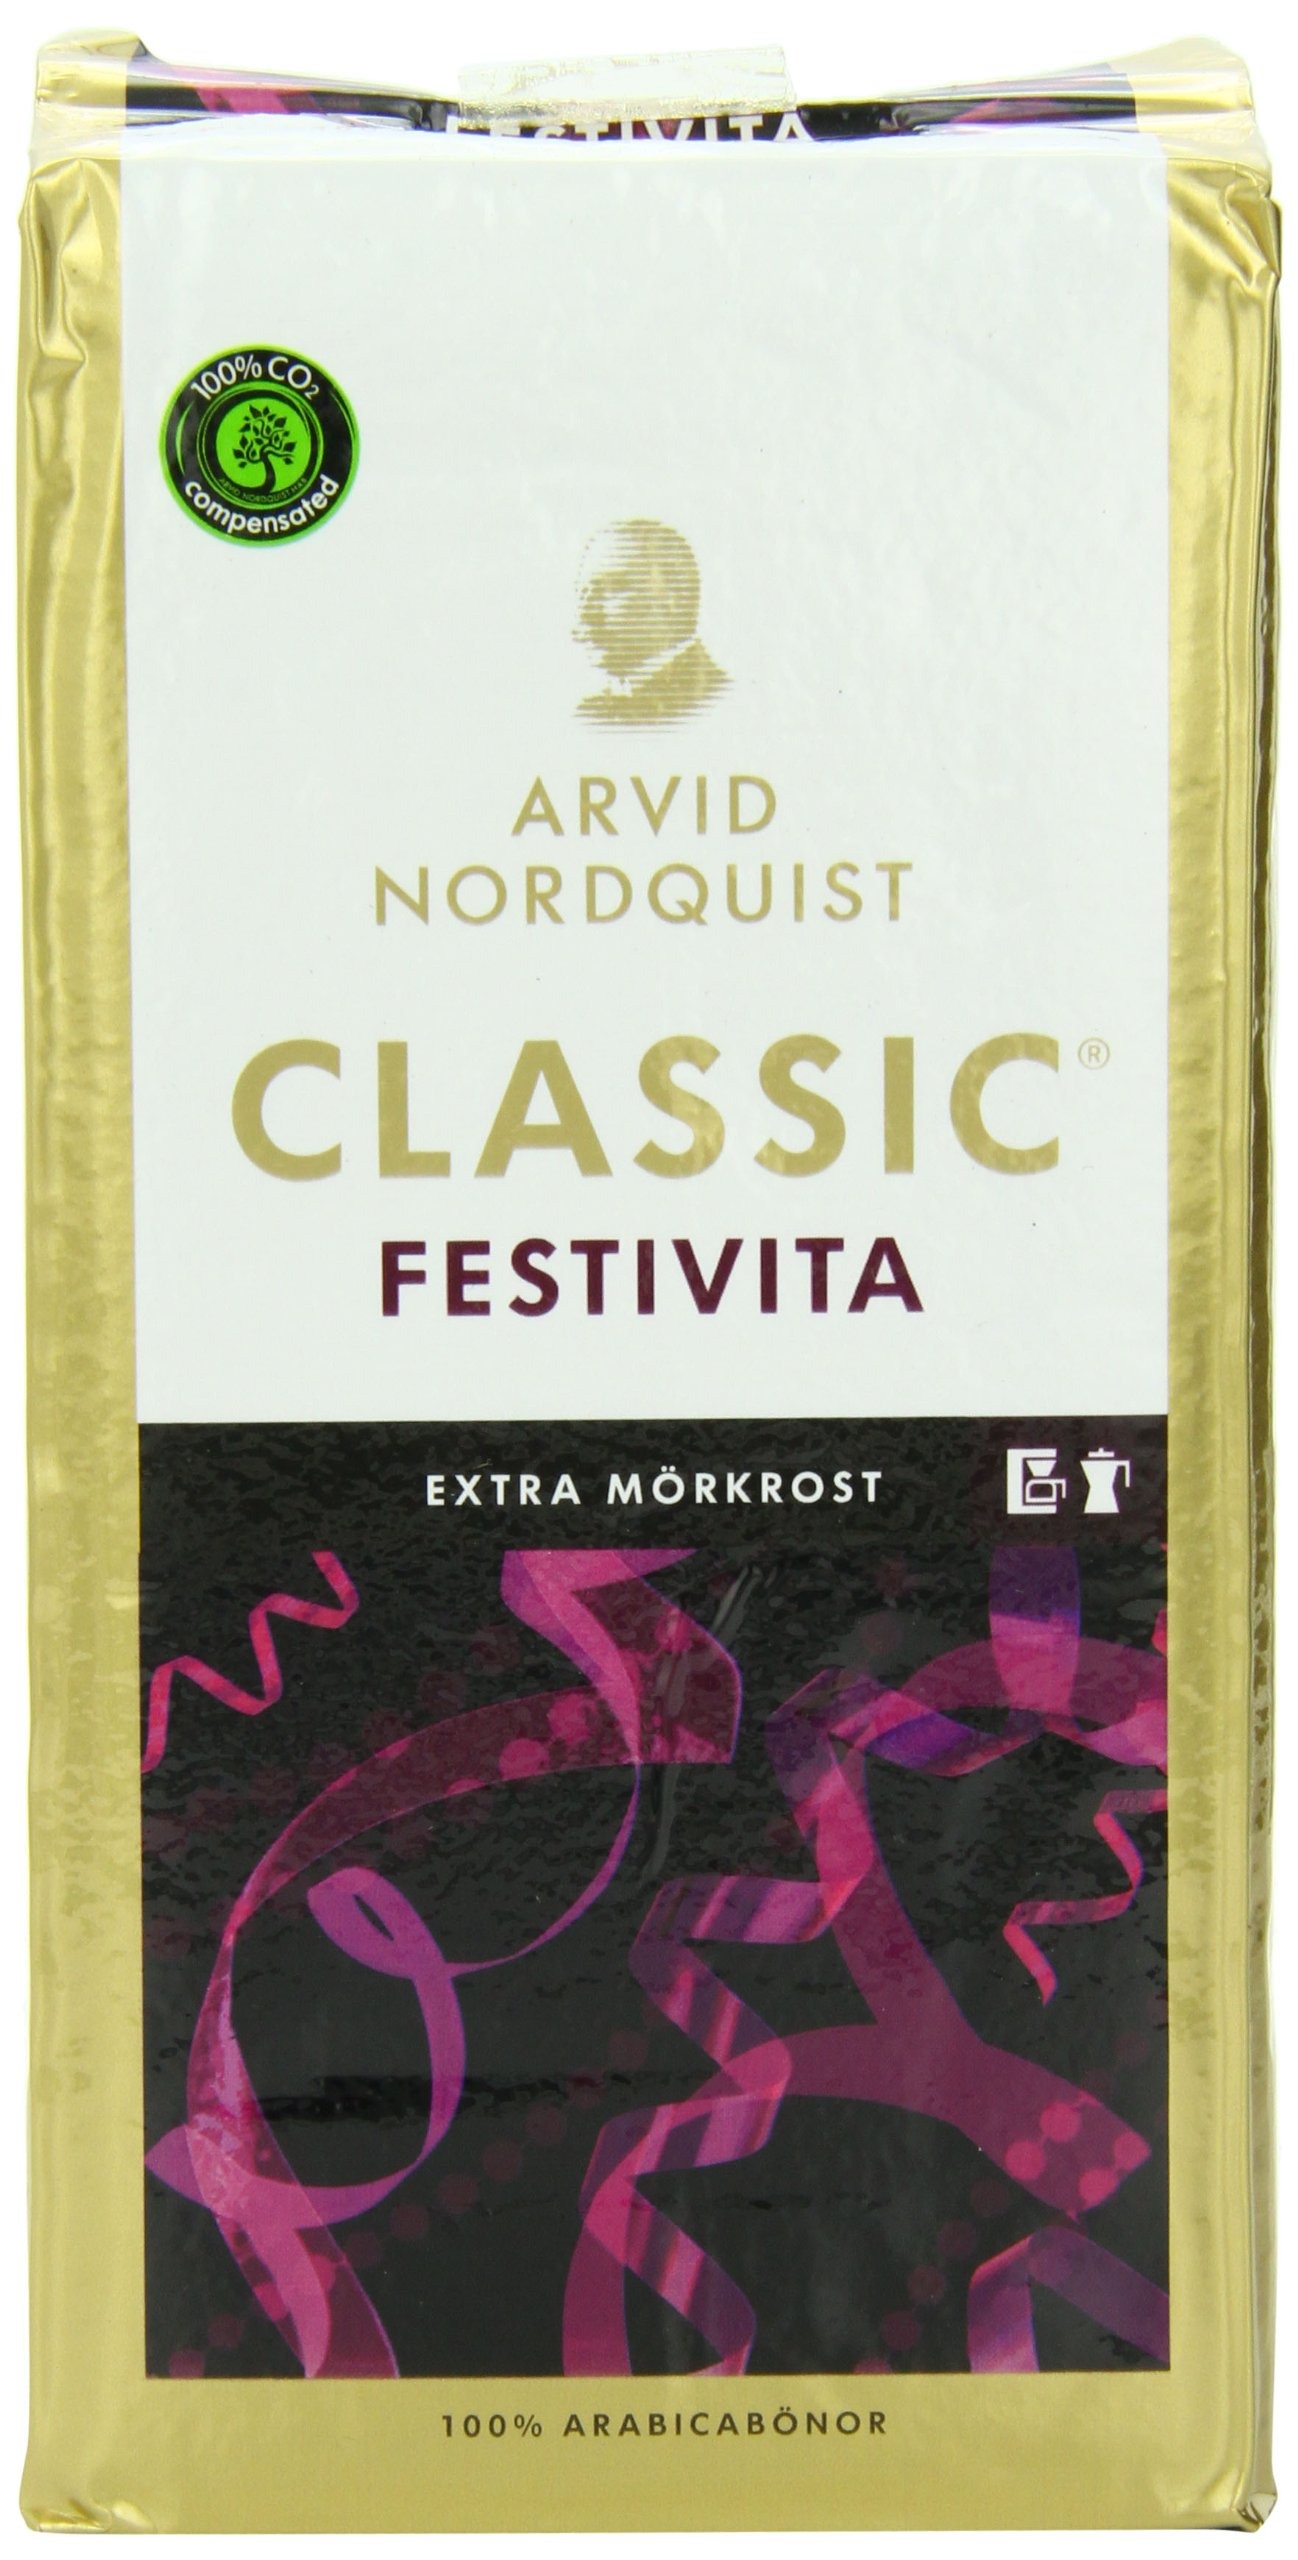
Item Name: Arvid Norquist Classic Coffee, Extra Morkrost (Dark Roast), 17.6 Ounce
Bullet Point 1: Extra dark roast; 100% Arabica
Bullet Point 2: Full body; Medium acidity
Bullet Point 3: Product of Sweden
Value: 17.6
Unit: oz

Price: 22.85